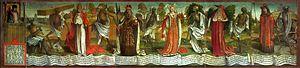
Dans l'art et dans la littérature, le macabre est le caractère d'une atmosphère sombre et lugubre, étant toute imprégnée de symboles de la mort, héritée d'une influence tardive dans l'art médiéval et la Renaissance en Europe, à l'époque touchée par la peste noire. Il prend sens de memento homo ou memento mori dans l'art chrétien, ou encore de vanité.
La farandole est une danse traditionnelle, considérée comme la plus ancienne des danses ainsi que comme la plus caractéristique et la plus représentative de la Provence. Si son nom n'est attesté qu'à partir du XVIIIᵉ siècle, elle a été représentée depuis la préhistoire par des gravures rupestres puis au cours de l'Antiquité sur des céramiques ou des fresques. Danse des rites agraires, elle était à la fois une danse de la vie et de la mort. Elle a intéressé les plus grands compositeurs tels Georges Bizet, Piotr Ilitch Tchaïkovski, Charles Gounod, Vincent d'Indy, Henri Casadesus et Darius Milhaud. Aujourd'hui en Provence, elle est dansée sur les airs joués par les tambourinaires qui l'accompagnent de leurs galoubets et de leurs tambourins. Sa popularité l'a faite entrer dans la crèche et elle est l'un des éléments les plus caractéristiques de la tradition provençale.